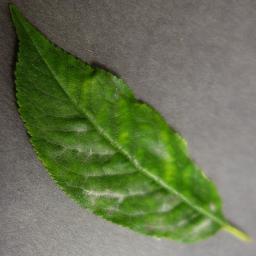
Label: Cherry___Powdery_mildew